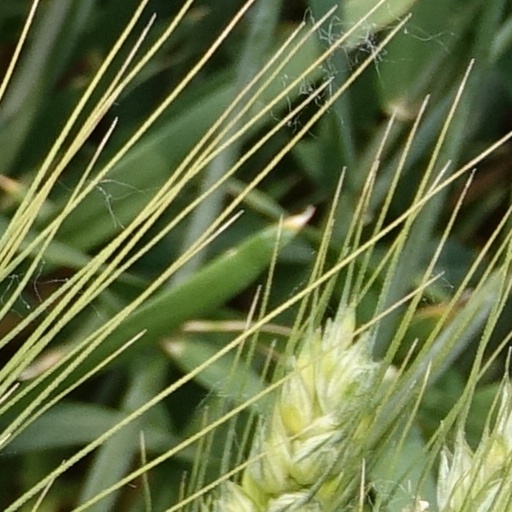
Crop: wheat